Goin' to Town (1944 film)

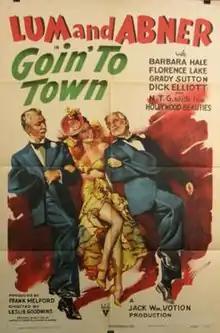
Theatrical poster for the film

Goin' to Town is a 1944 American comedy film directed by Leslie Goodwins from an original screenplay by Charles E. Roberts and Charles R. Marion, based upon the successful radio program Lum and Abner created by Chester Lauck and Norris Goff. It was the fifth of seven films in the Lum and Abner series, and was released by RKO Radio Pictures on September 28, 1944. The film stars Lauck and Goff, along with Florence Lake and Andrew Tombes.